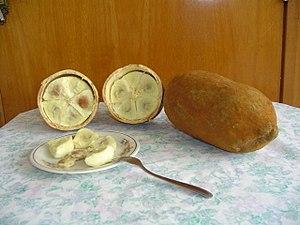
L'agriculture traditionnelle piaroa, basée sur la culture itinérante, est typique de la région guyanaise et de l'Amazonie. Elle comprend de nombreuses espèces et variétés qui sont plantées dans des portions de jungle ou de forêt secondaire défrichées et qui retournent au fil des ans à l'état de forêt secondaire.
Theobroma grandiflorum est une espèce de plantes dicotylédones de la famille des Malvaceae, originaire d'Amazonie.